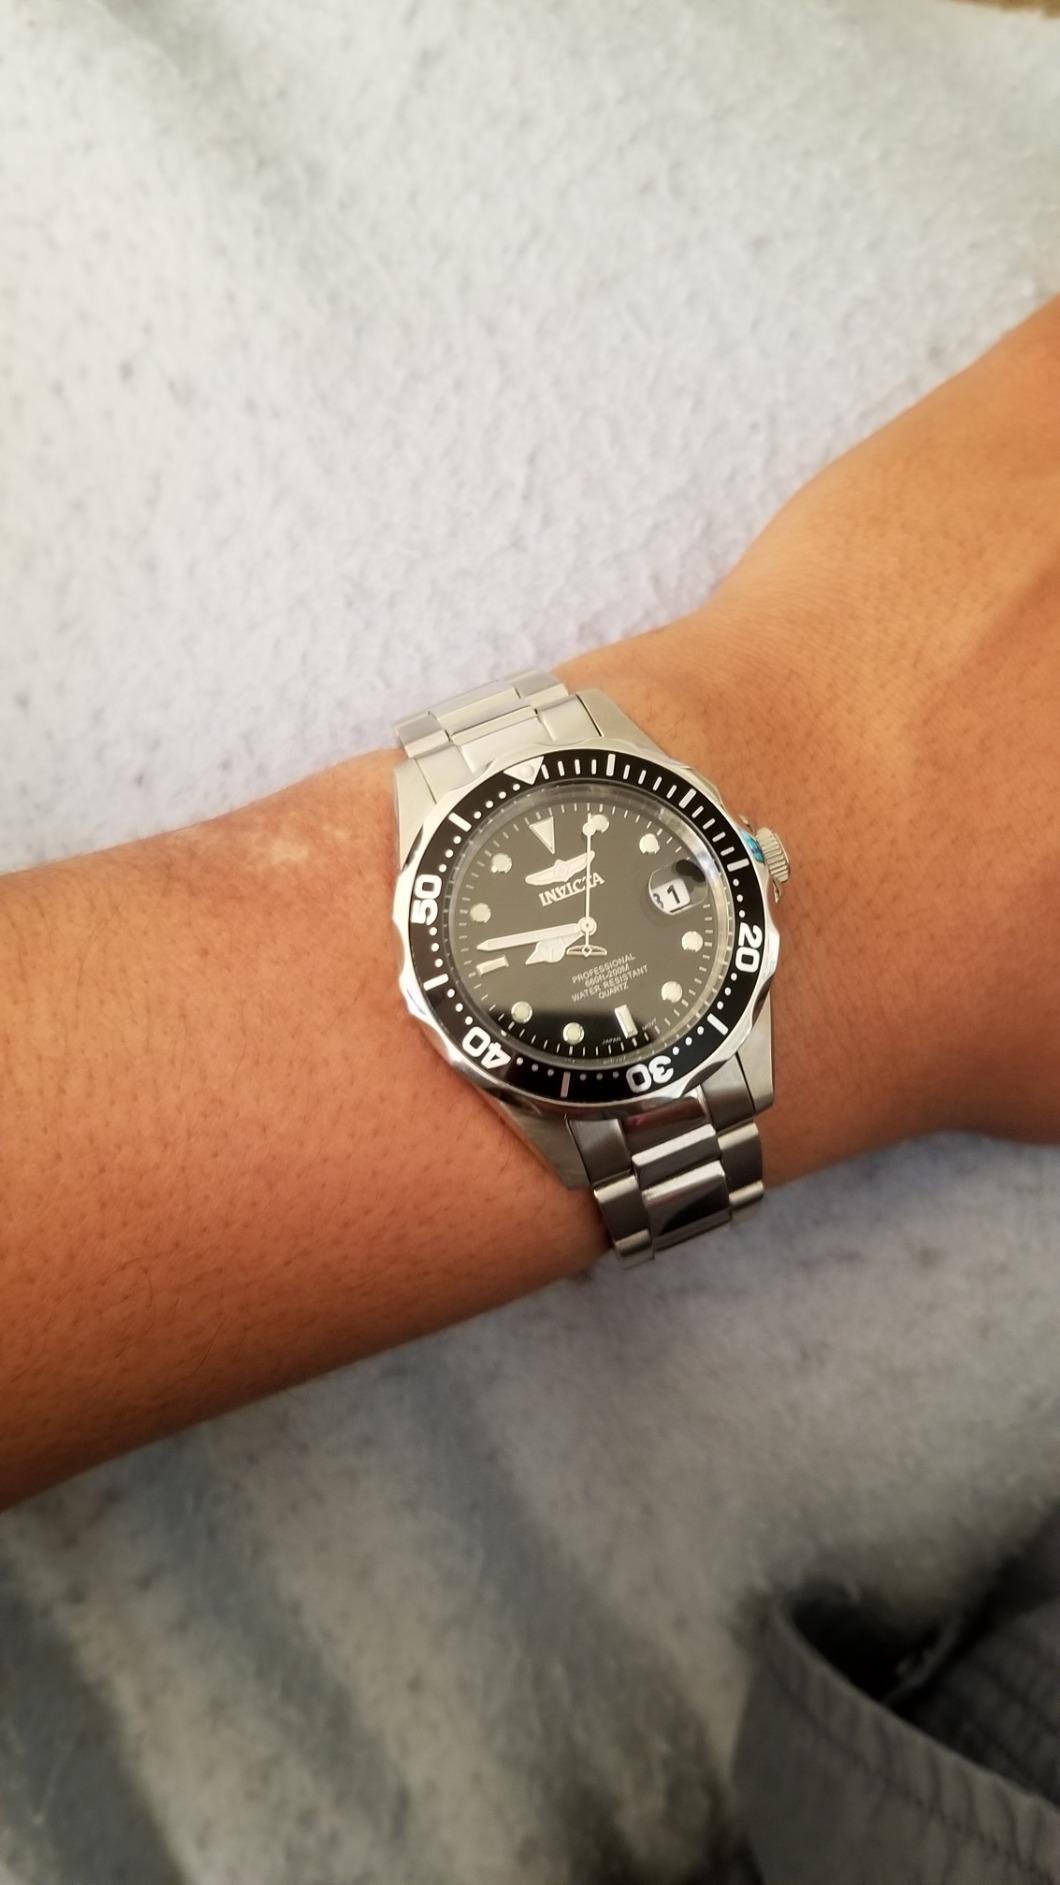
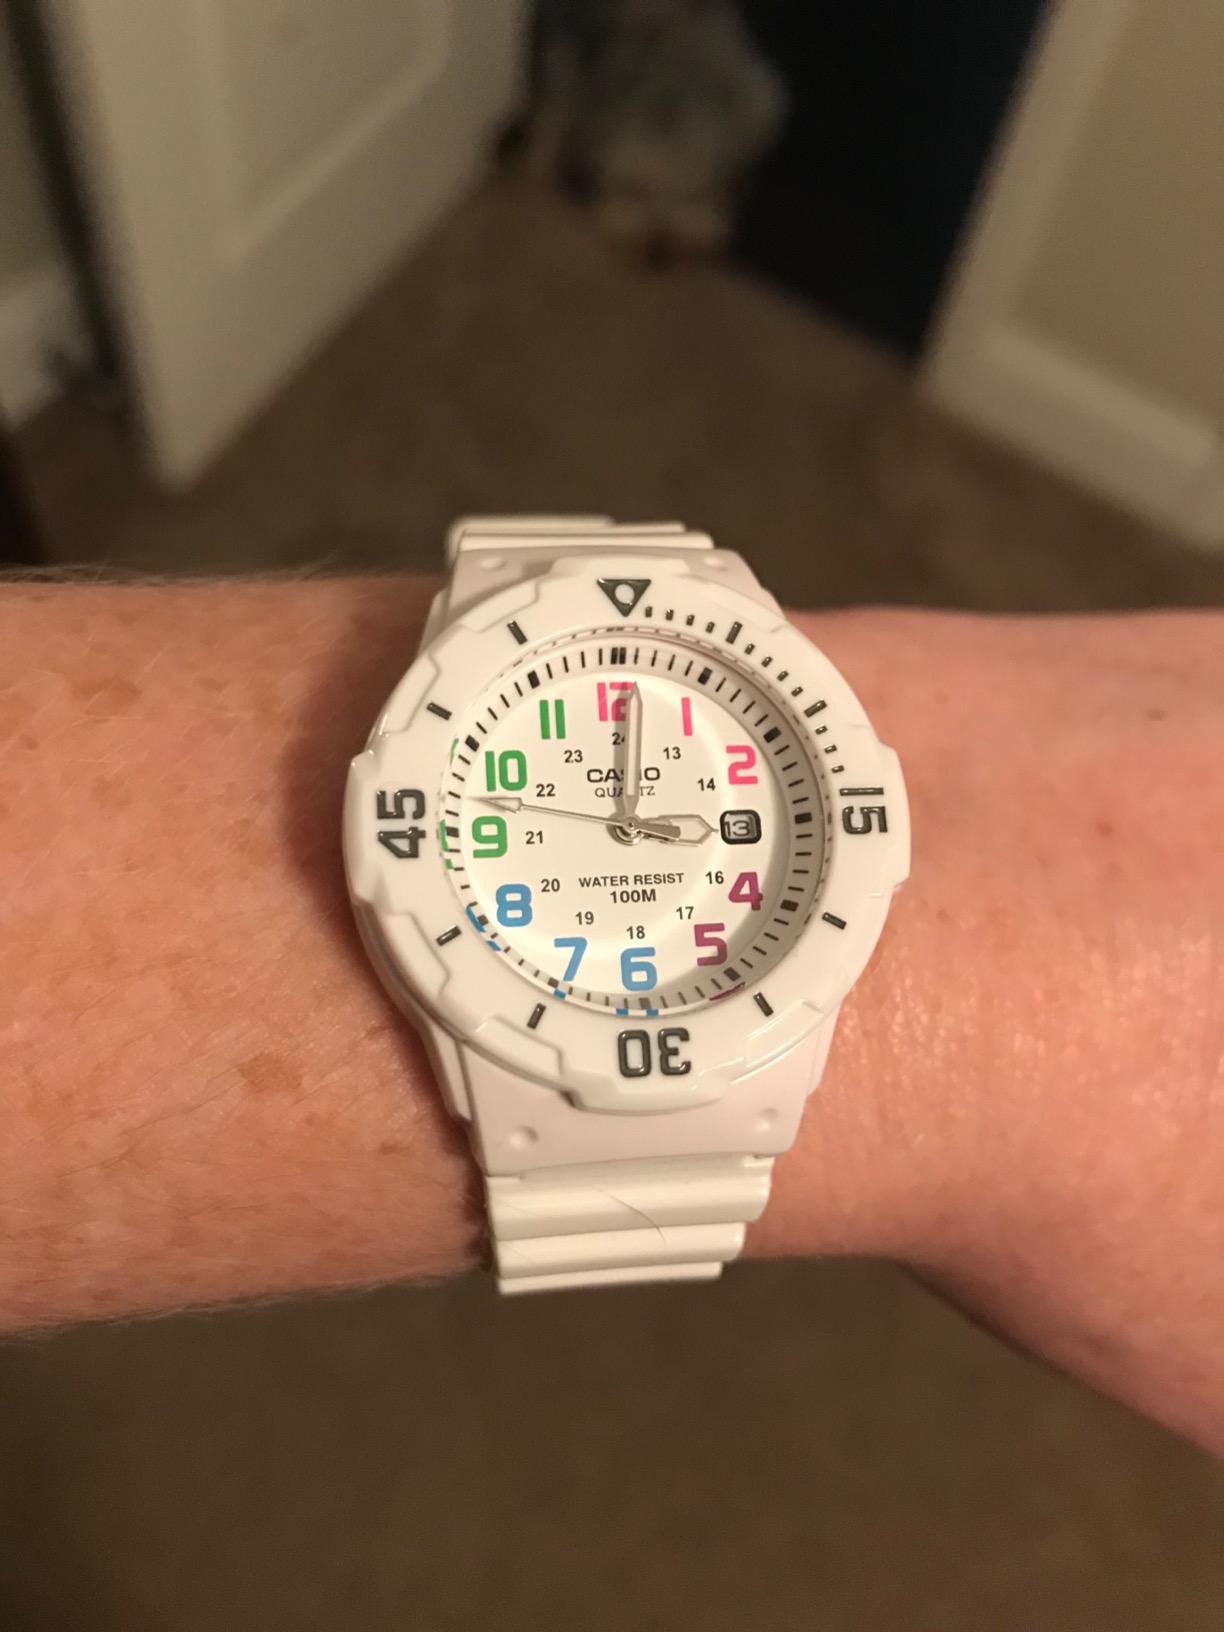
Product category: accessories_watch
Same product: no